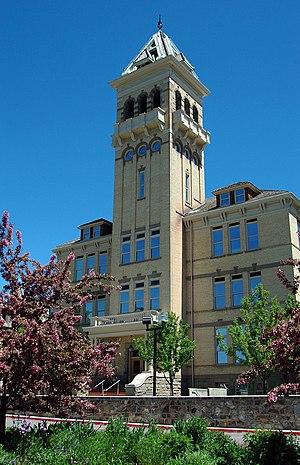
L'université d'État de l'Utah est située à Logan. Fondée en 1888 en tant qu'université publique agricole de l'Utah. Elle obtient la délivrance de son agrément selon la loi américaine de Justin Smith Morrill de 1862 permettant la création de collèges d'État agricoles. Connue comme Agricultural College of Utah, son nom a été modifié en State Agricultural College et, en 1957, le changeant à nouveau pour le nom actuel.